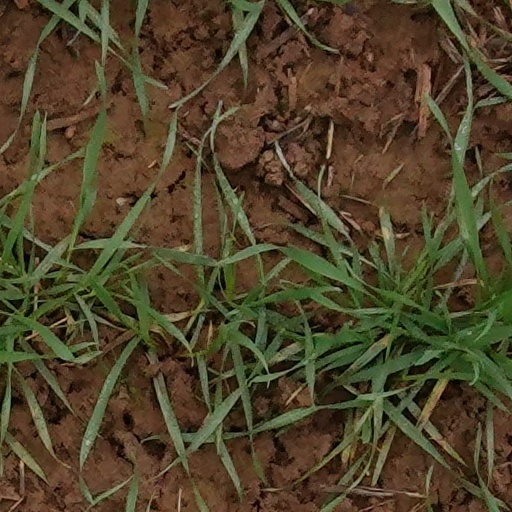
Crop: wheat